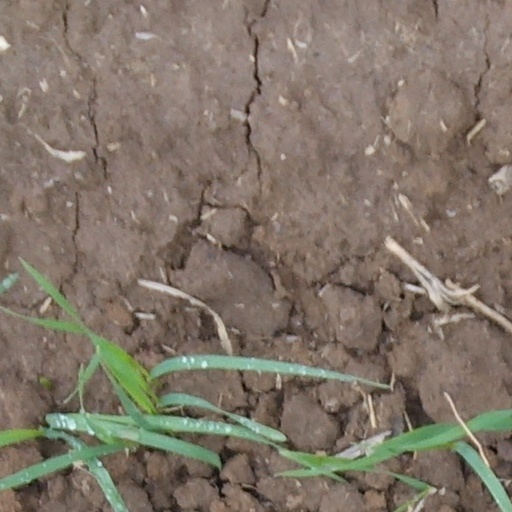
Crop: wheat